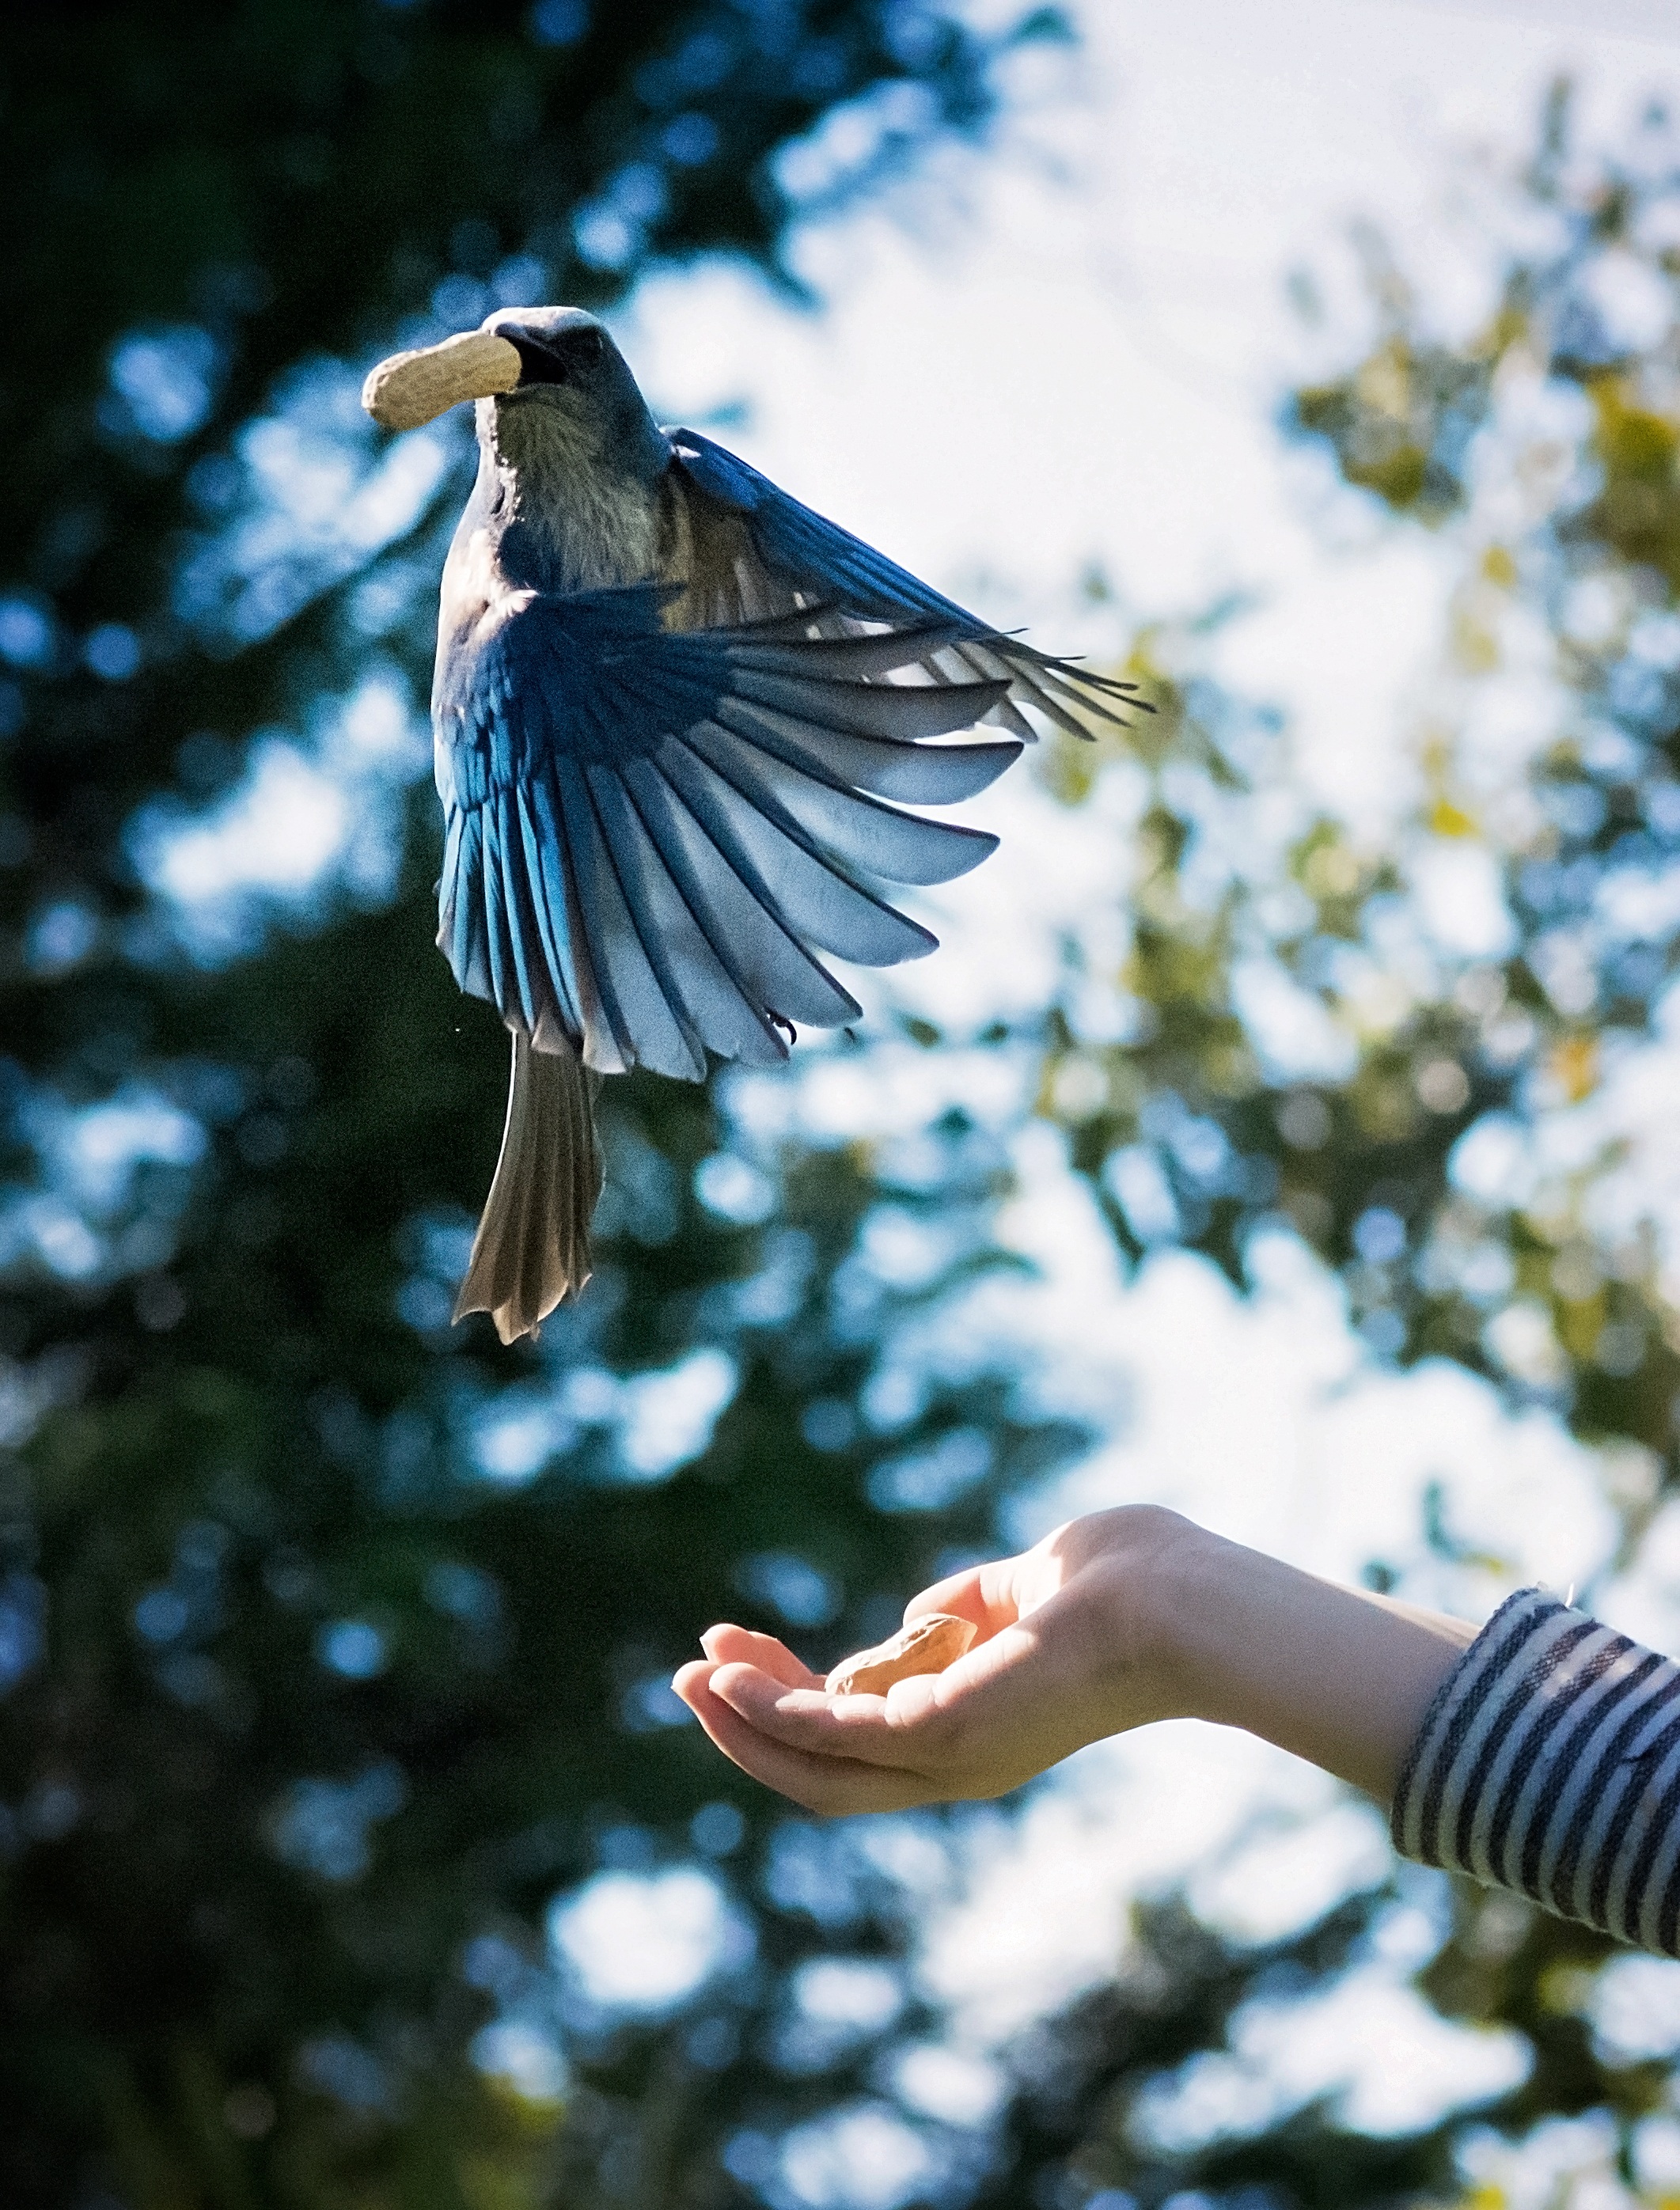
tree, nature, branch, bird, wing, flower, wildlife, spring, blue, fauna, jay, vertebrate, perching bird